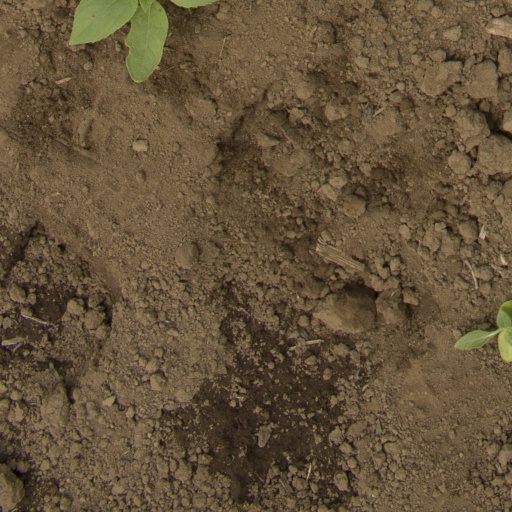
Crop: Jerusalem artichoke